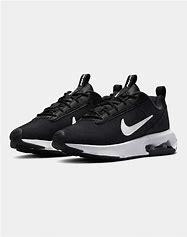
Brand: Nike
Model: Air Max Intrlk Lite